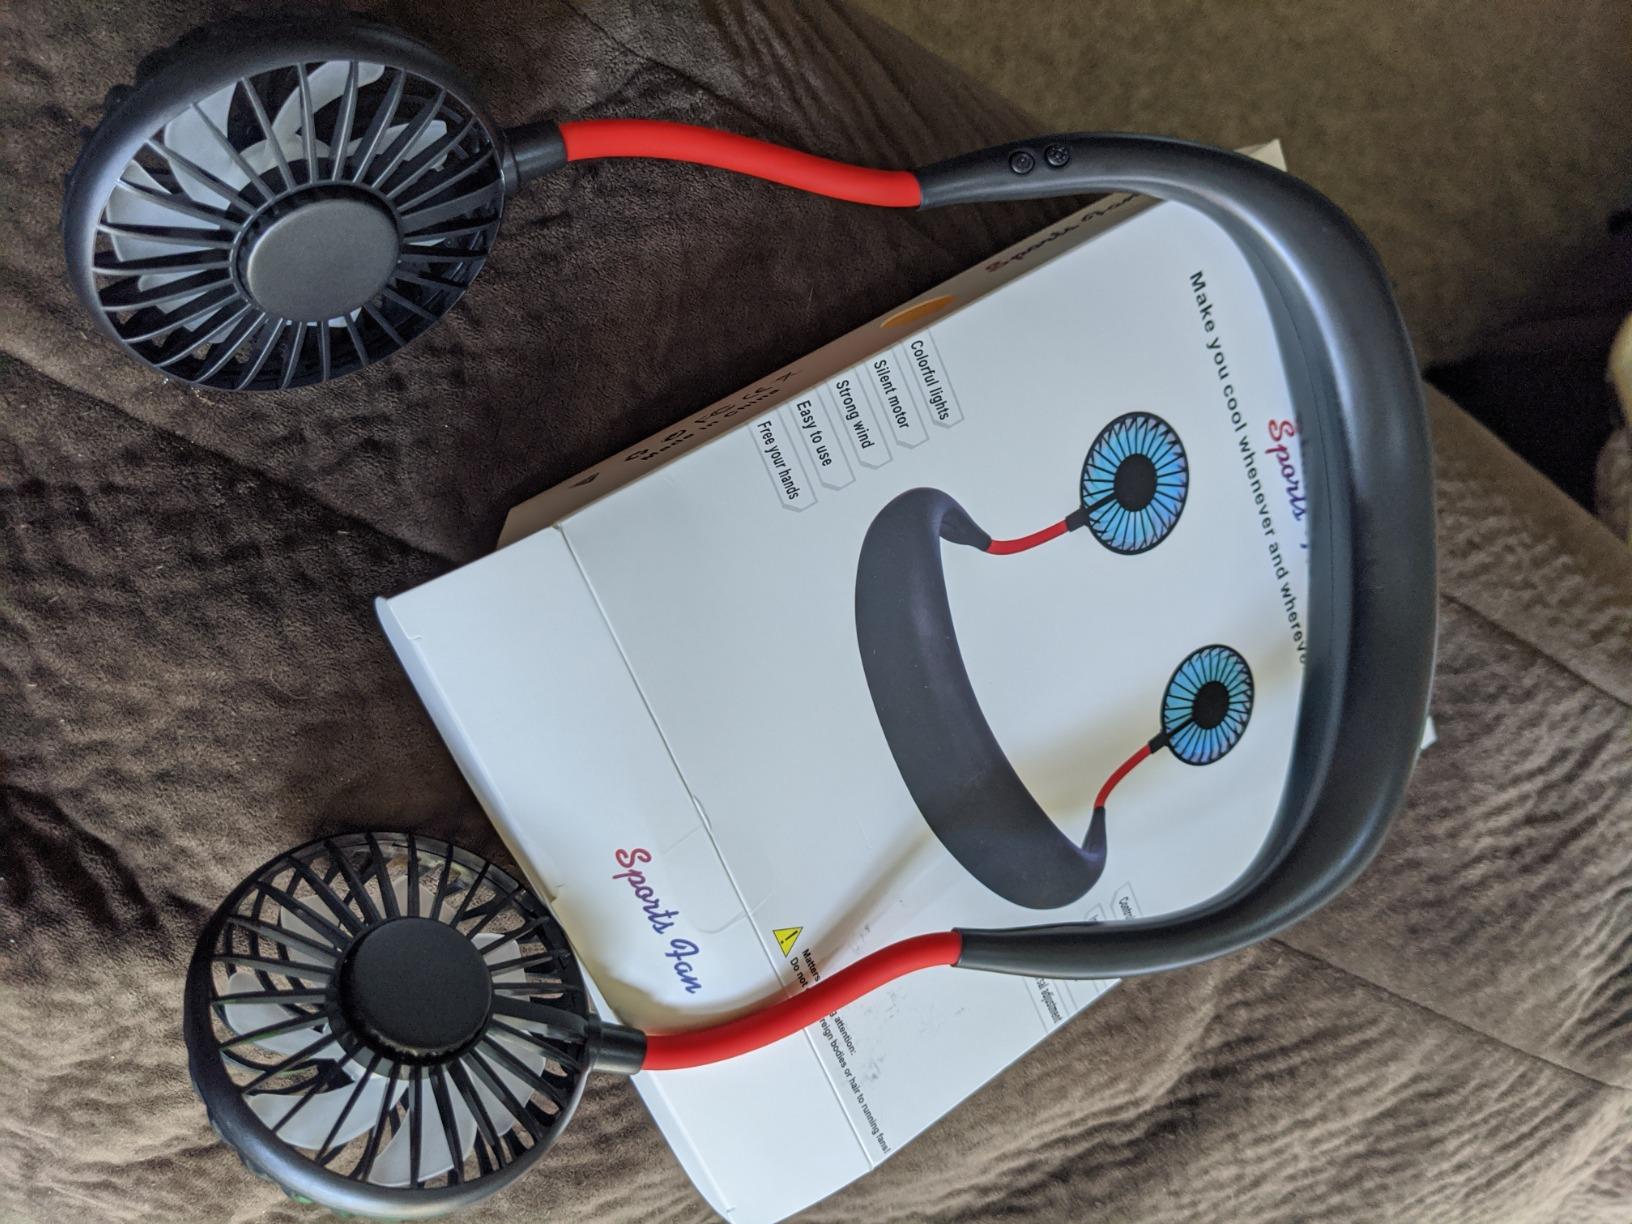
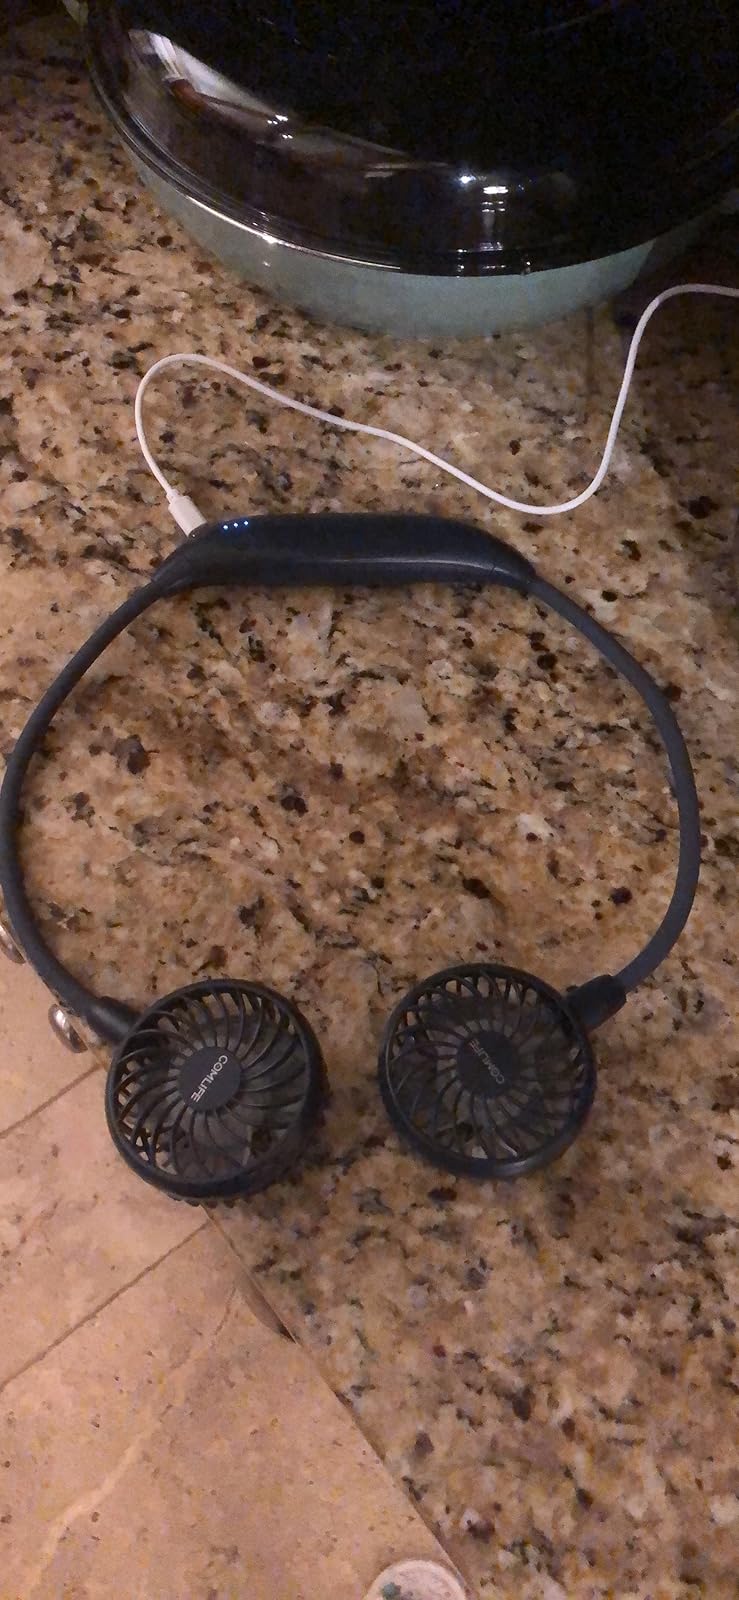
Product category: fan
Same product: no